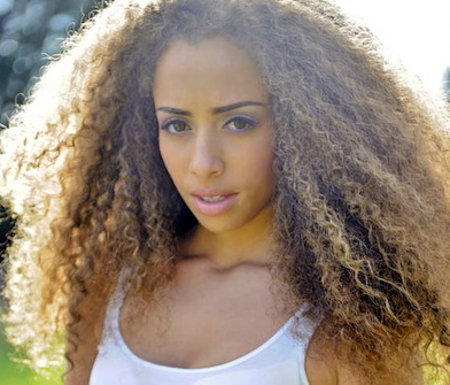
Label: Colored